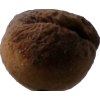
Label: peach